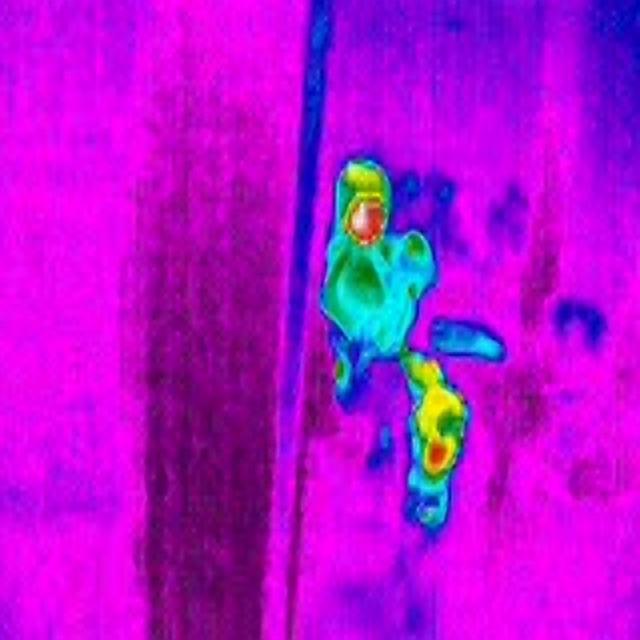
Detected objects:
label: person